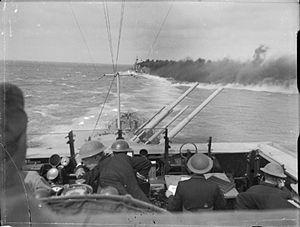
Un écran de fumée désigne, dans le domaine militaire, une tactique utilisée afin de masquer la position exacte d'unités à l'ennemi, par l'émission d'une fumée dense.
Le HMS Cleopatra est un croiseur léger de classe Dido en service dans la Royal Navy pendant la Seconde Guerre mondiale.
La dénomination de croiseur lourd est communément employée à partir de 1930 et jusqu'à la fin de la Seconde Guerre mondiale pour désigner un croiseur, c'est-à-dire un navire principalement armé de canons, d'un déplacement supérieur à 1 850 tonnes, et inférieur à 10 000 tonnes conformément au traité de Washington et dont l'artillerie principale avait un calibre supérieur à 155 mm, et au plus égal à 203 mm, conformément au traité naval de Londres. Si la distinction entre croiseur lourd et croiseur léger a ainsi été claire pendant quelques années, l'apparition, après 1935, des « grands croiseurs légers », déplaçant 10 000 tonnes, et armés de dix à quinze canons de 152 ou 155 mm, tirant jusqu'à 8 à 10 coups par minute, avec des blindages de ceinture de plus de 100 mm, a sérieusement contribué à brouiller les catégories.
La seconde bataille de Syrte est une bataille navale de la Seconde Guerre mondiale qui voit s'affronter la Regia Marina et la Royal Navy. Elle a lieu le 22 mars 1942 dans la mer Méditerranée, au nord du golfe de Syrte et au sud-est de Malte. Les Britanniques voulaient alors ravitailler Malte et les Italiens lancèrent contre le convoi leurs unités les plus puissantes. Le convoi était composé de quatre navires marchands escortés par quatre croiseurs légers, un croiseur antiaérien et 17 destroyers. La force italienne se composait d'un cuirassé, de deux croiseurs lourds, d'un croiseur léger et de huit destroyers. L'issue favorable alliée ne fut toutefois que limitée car les retards provoqués par l'attaque italienne permirent à l'aviation de l'Axe de couler les 4 bateaux constituant le convoi les jours suivants.